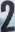
Number: 2